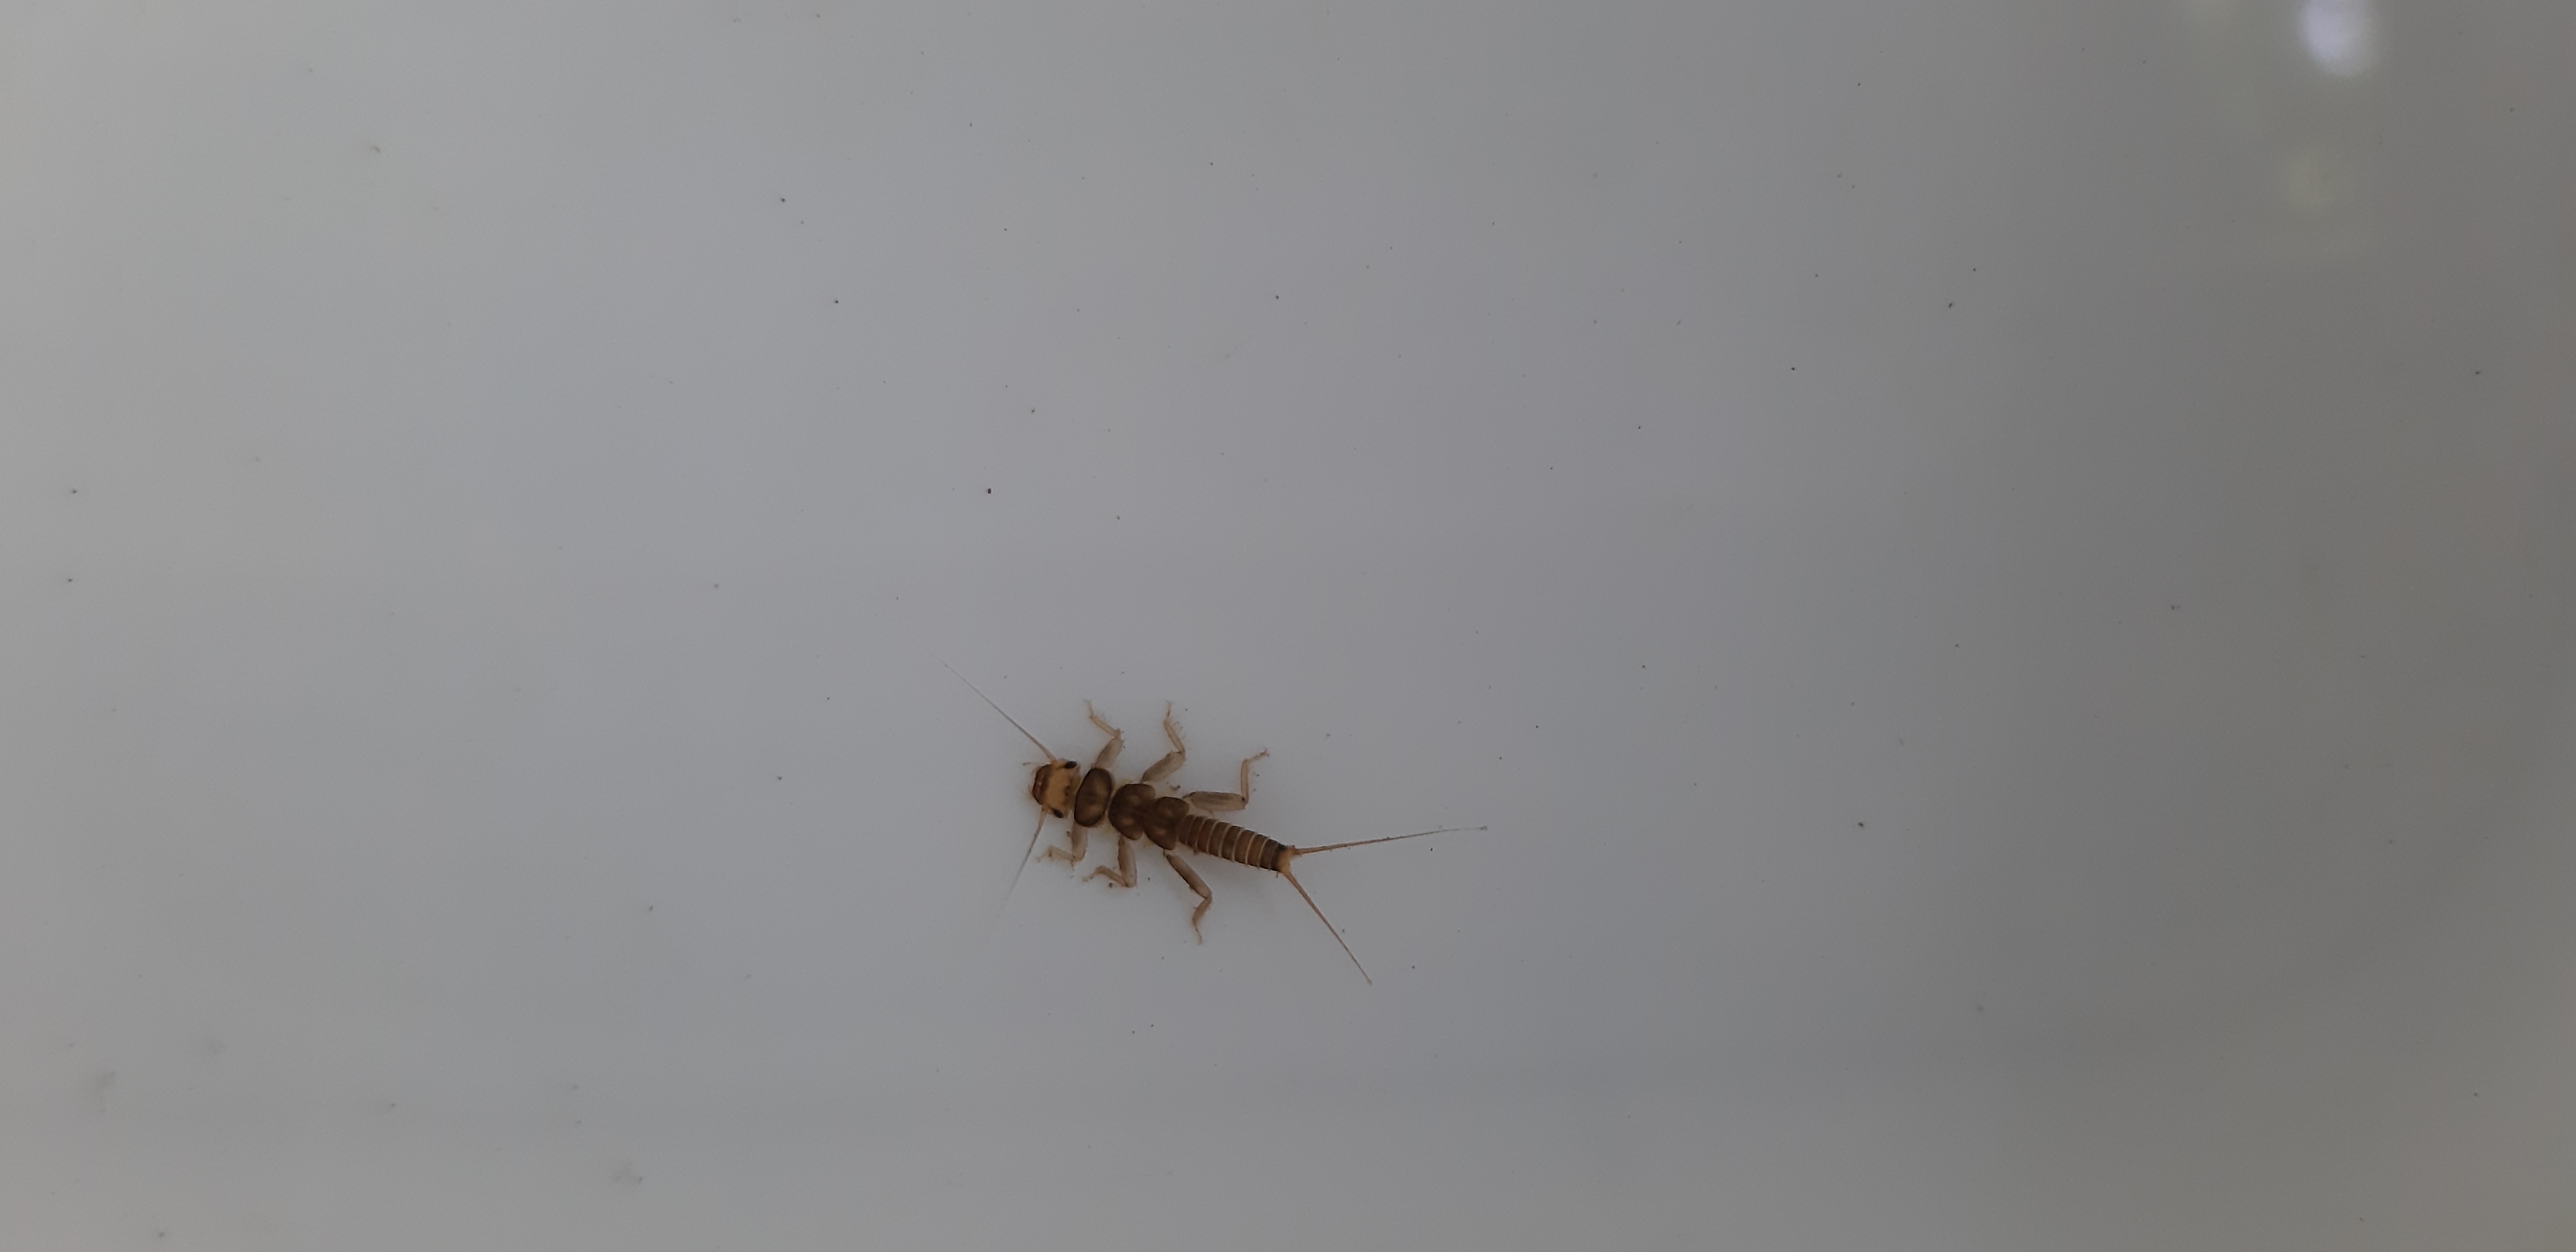
Macroinvertebrate group: stoneflies